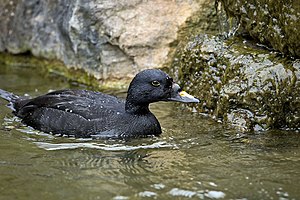
Sortand
Han af sortand
Han af sortand
Sortand er en fugleart i familien af egentlige andefugle. Arten yngler fra det østlige Grønland, Island og Storbritannien over Skandinavien og Finland til de nordlige dele af det vestlige og centrale Rusland. Det er en trækfugl, der overvintrer i Østersøen, Europas og Nordafrikas atlanterhavskyster samt det vestlige Middelhav. Hannen er helt sort på nær et gult parti på næbbet og hunnen er brunlig med lys kind og strube.